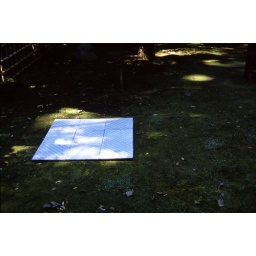
The color of sky in the mirror